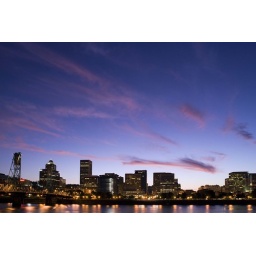
The colorful sky was fun to capture above Downtown Portland's buildings.